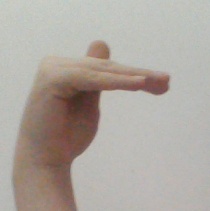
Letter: khaa